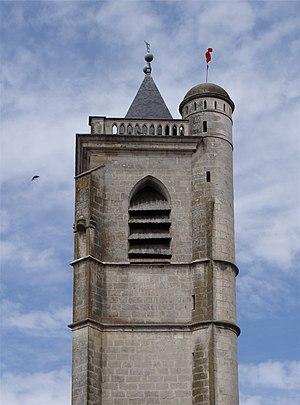
Le clocher de l'église Notre-Dame, Coulanges-sur-Yonne, Yonne, France.
L'église Notre-Dame de Coulanges-sur-Yonne est une église située à Coulanges-sur-Yonne, en France.